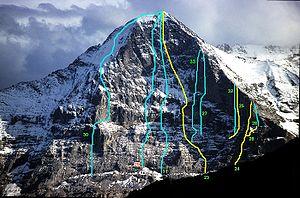
La directissime est la voie d'ascension d'un sommet la plus directe en alpinisme.
La face nord de l'Eiger, dans l'Oberland bernois, est l'une des trois grandes faces nord des Alpes, avec celles du Cervin et des Grandes Jorasses. De la base de la paroi jusqu'au sommet de l'Eiger, sa dénivellation, à défaut d'atteindre les 1 800 mètres souvent avancés, ne compte pas moins de 1 600 mètres. Avec les faces nord du Cervin et des Grandes Jorasses, elle a constitué pour l'alpinisme l'un des « trois derniers problèmes des Alpes », et le dernier résolu.